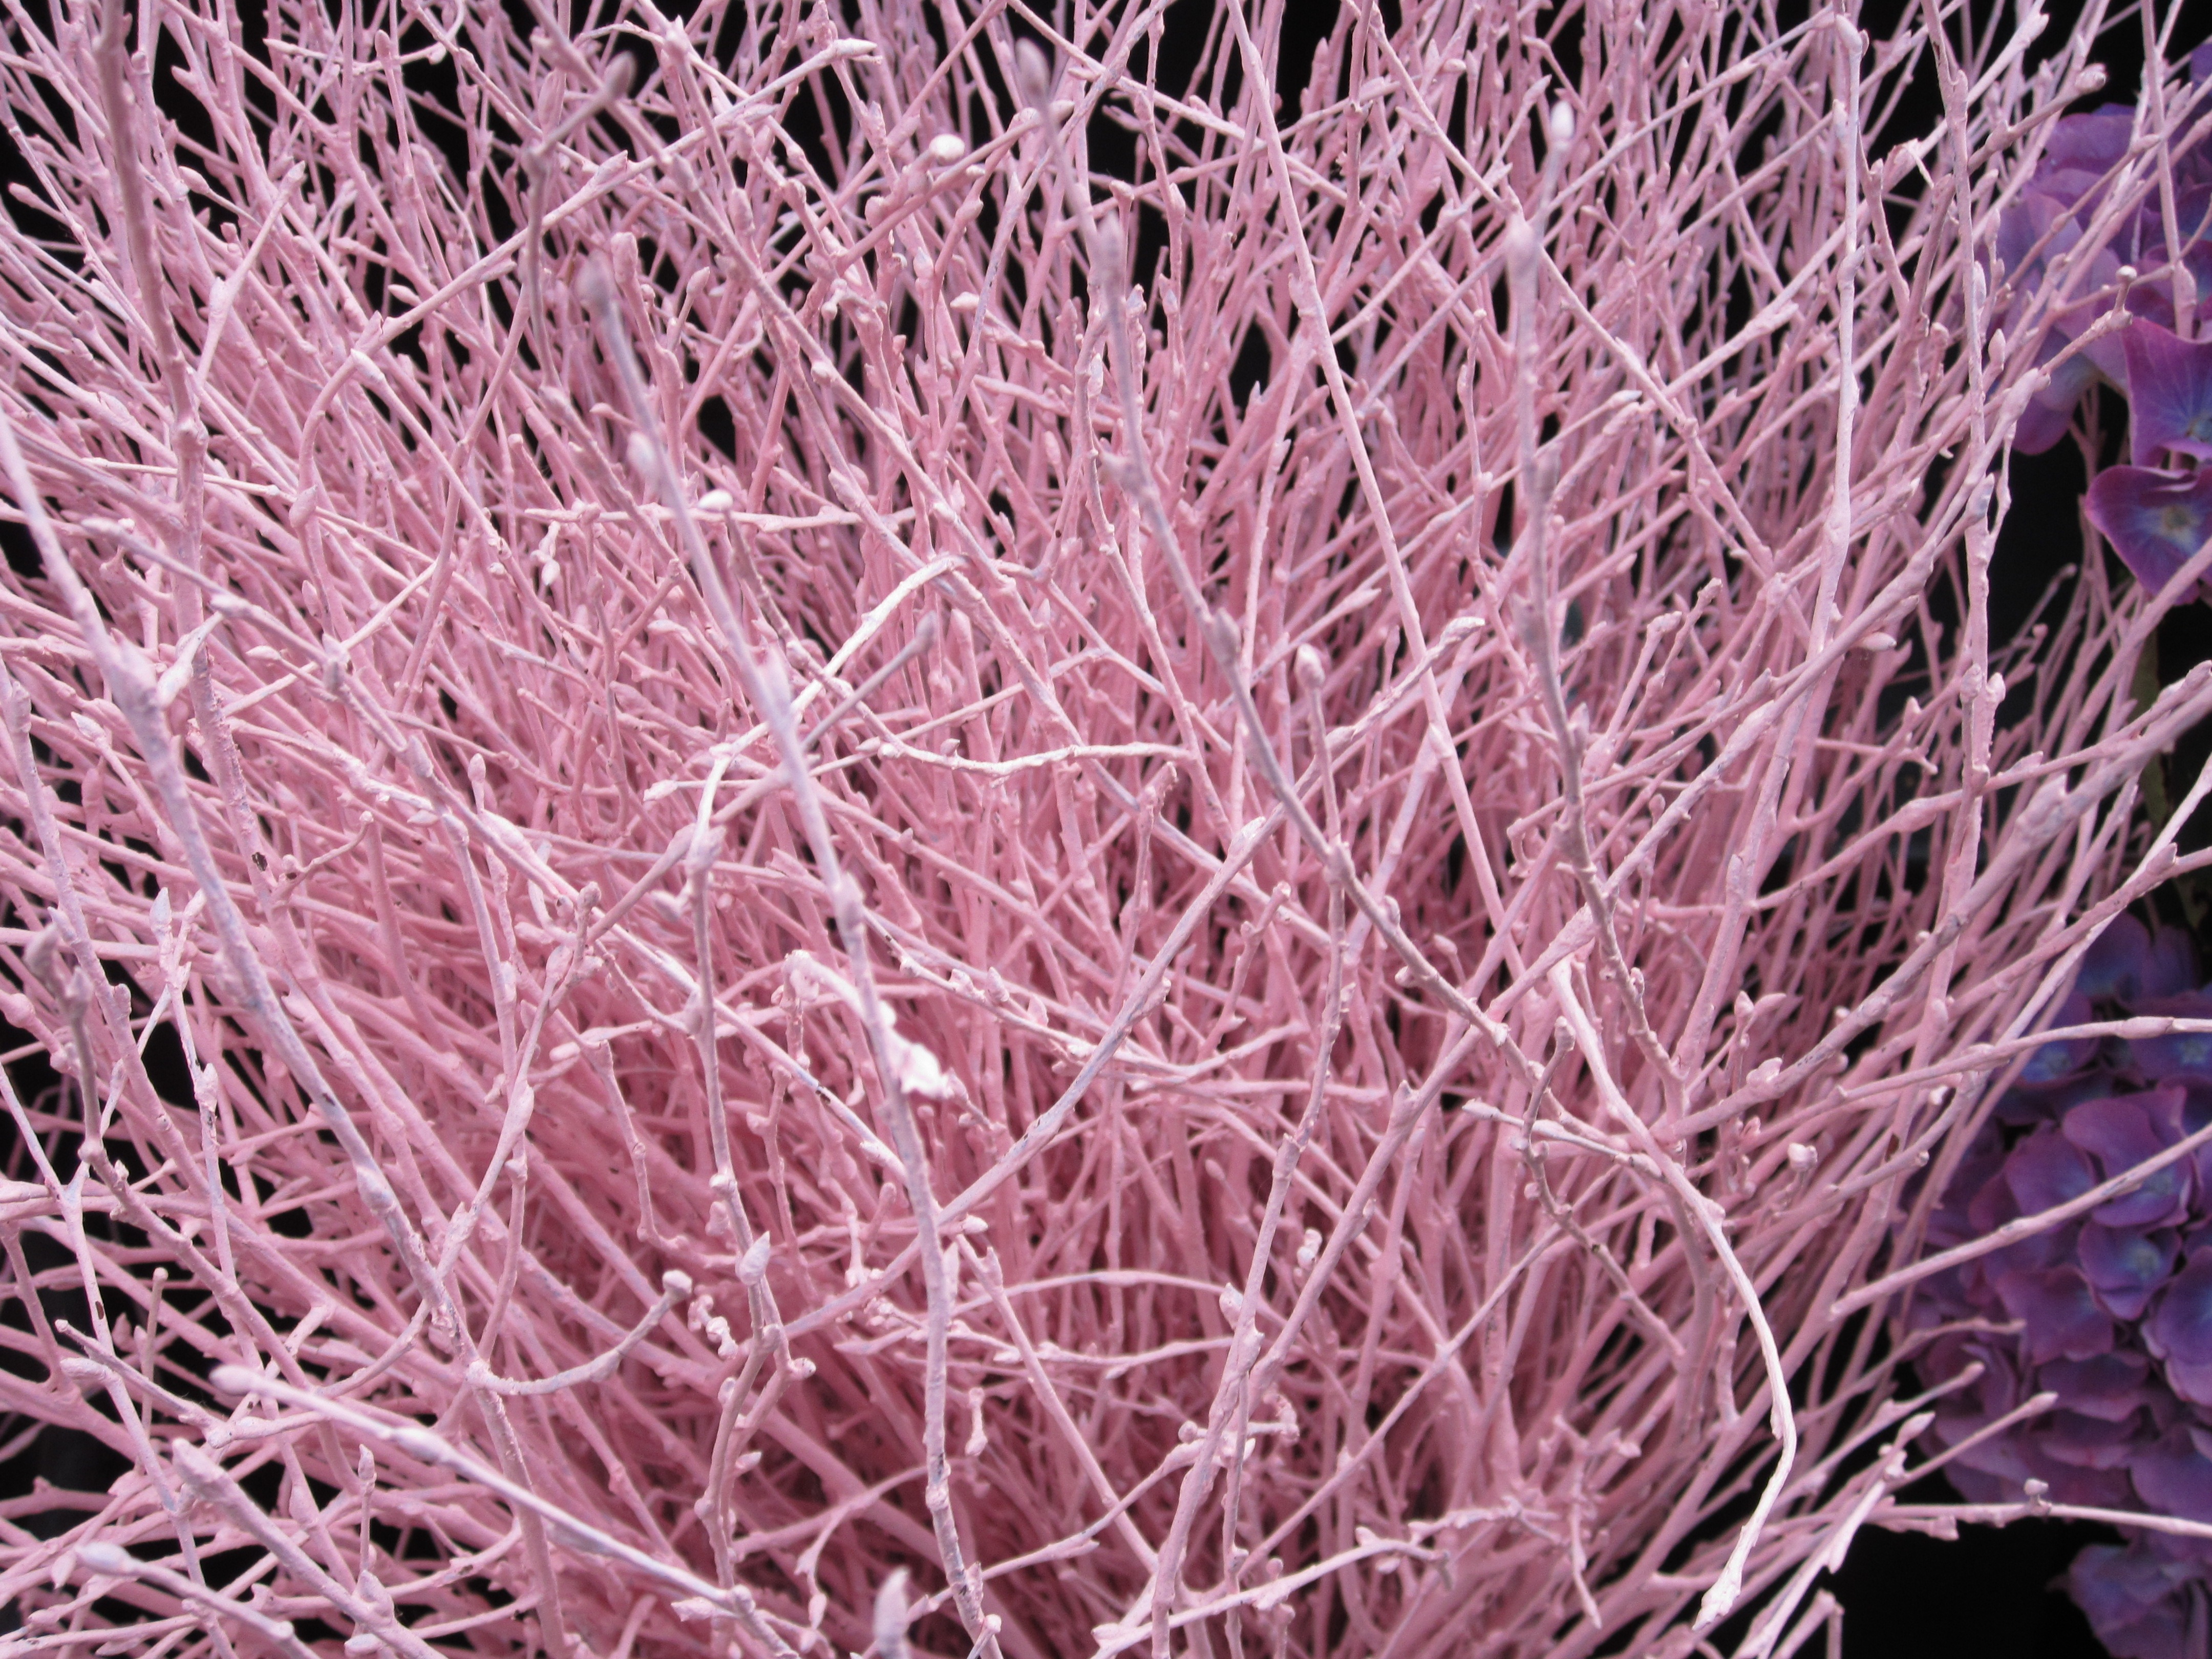
sea, nature, grass, branch, plant, leaf, flower, petal, frost, pink, flora, lavender, shrub, bizarre, flowering plant, grass family, land plant, corallen